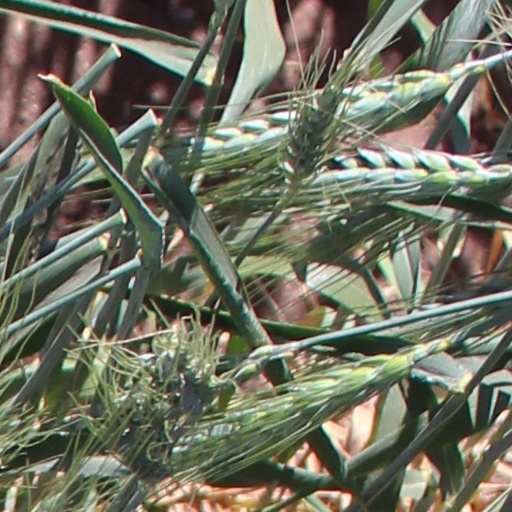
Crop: wheat